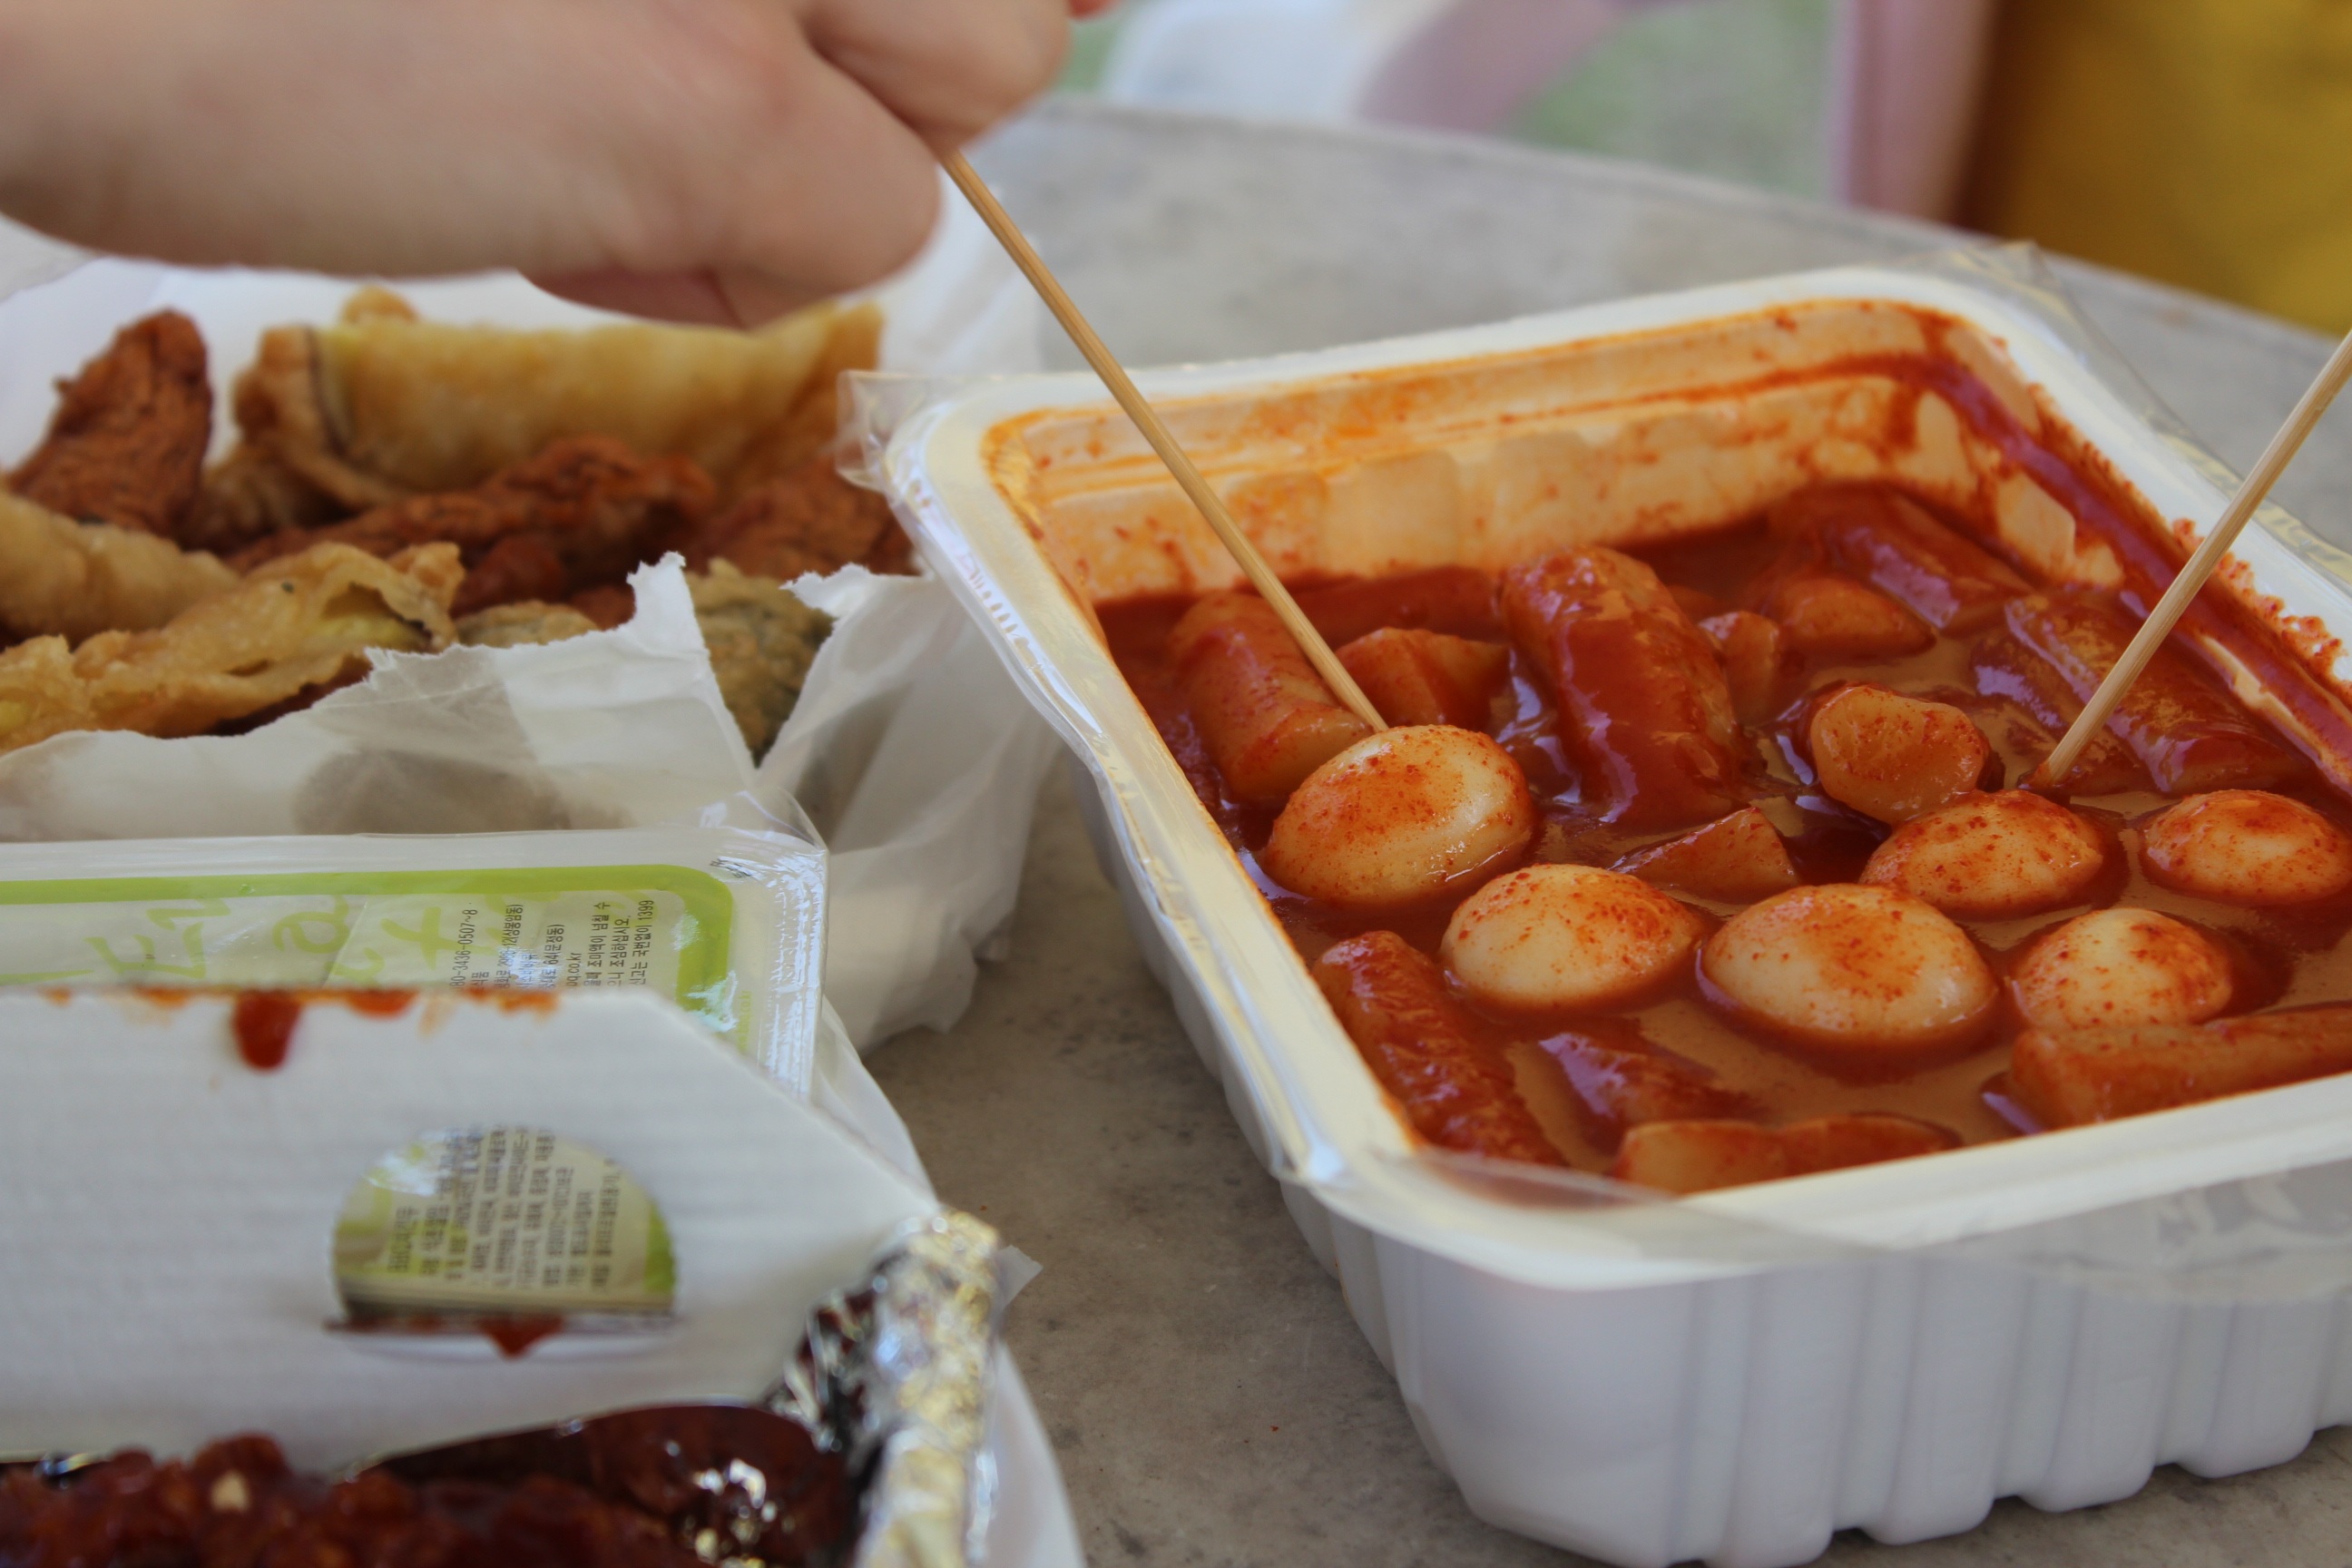
dish, meal, food, produce, breakfast, baking, dessert, lunch, cuisine, asian food, toppokki, south korea cake